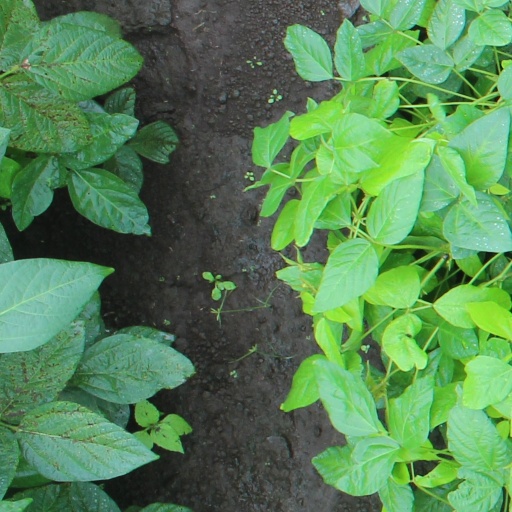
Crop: soybean